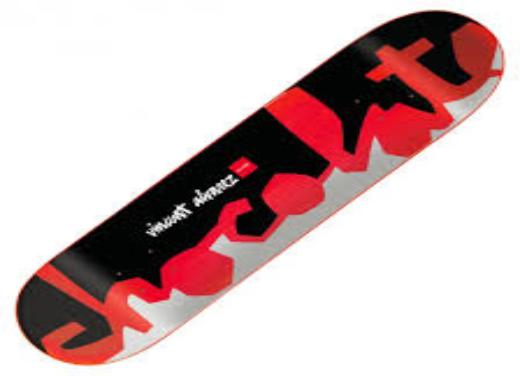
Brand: Chocolate Skateboards
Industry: Sports